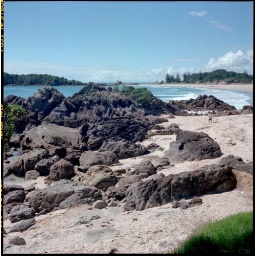
large rocks around the base of mount maunganui